Managing the Professional Service Firm

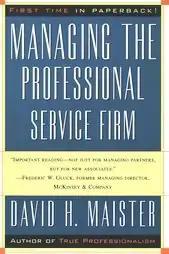
Book cover

Managing the Professional Service Firm is a book by David H. Maister, a Harvard Business School professor and professional service firm consultant. The book is a compilation of 32 articles written over the preceding ten years and covers topics from strategy to profitability, marketing to motivating employees.